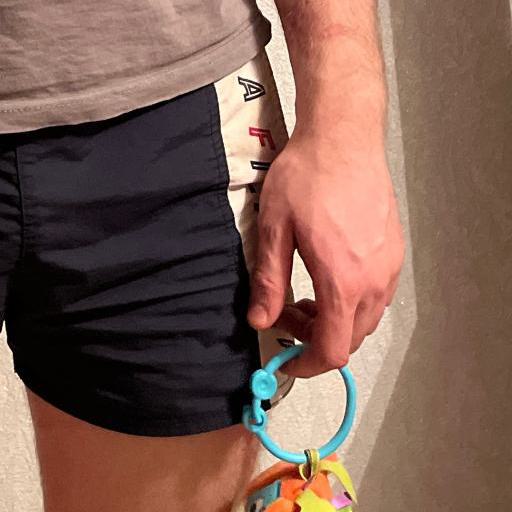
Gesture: no_gesture